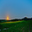
Label: plain